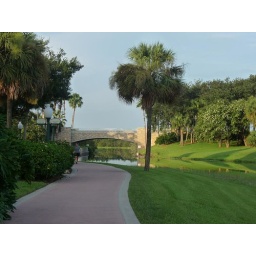
A street traffic bridge going over the water at the resort.